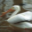
Label: bird